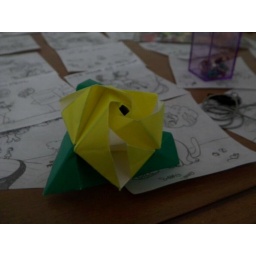
rose cube in flower formation with petals open, composed of six subunits (three yellow, three green)